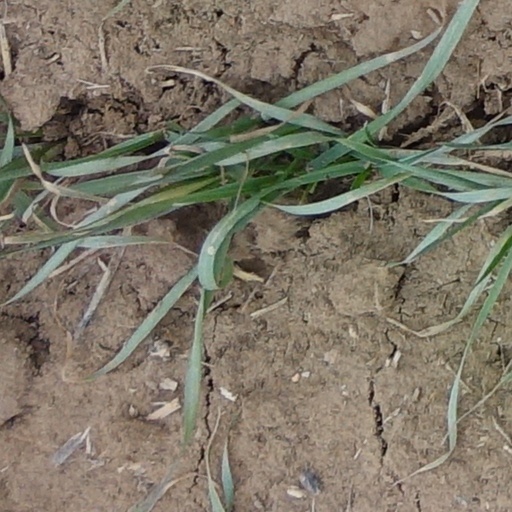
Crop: wheat